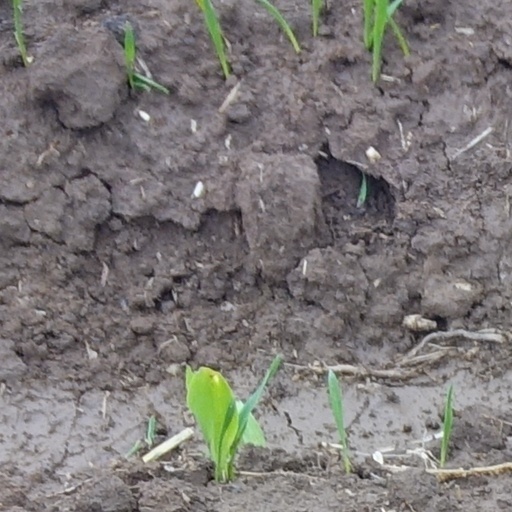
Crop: wheat